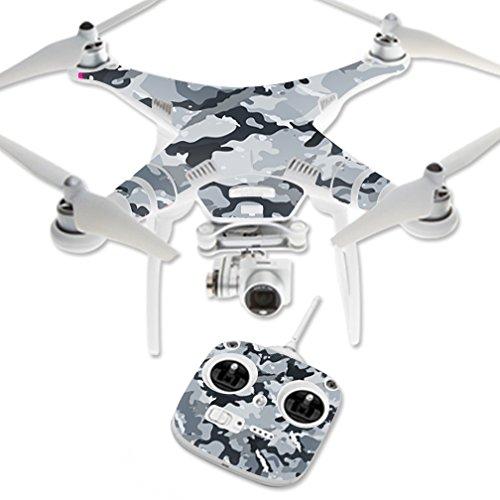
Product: MightySkins Skin Compatible with DJI Phantom 3 Standard Quadcopter Drone wrap Cover Sticker Skins Gray Camouflage
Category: Toys & Games | Hobbies | Remote & App Controlled Vehicles & Parts | Remote & App Controlled Vehicles
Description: Great Condition.
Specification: ProductDimensions:17x1x11inches|ItemWeight:0.16ounces|ShippingWeight:1pounds|ASIN:B01G2GC01M|Itemmodelnumber:DJPHAN3STA-GrayCamouflage